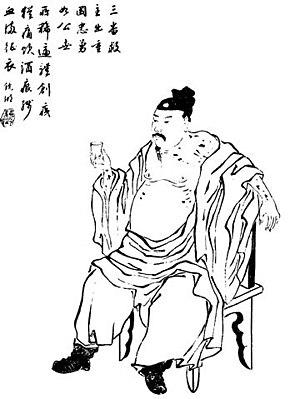
Zhou Tai Officier qui a servi le Royaume de Wu pendant la période des Trois Royaumes de Chine.